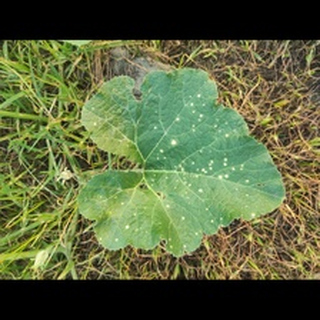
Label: pumpkin_powdery_mildew